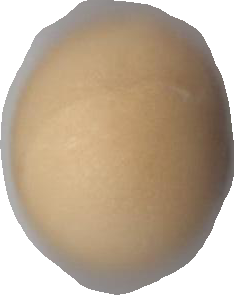
Variety: Grobogan